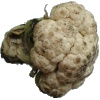
Label: Cauliflower 1